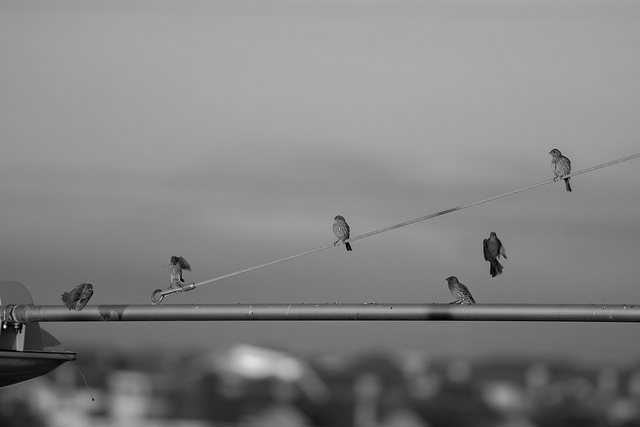
A black and white photo of birds sitting on a pole.
Four small grayish birds sitting on a wire.
a bunch of small birds stand on a high wire
Birds sitting on a wire above a blurry city.
A bunch of birds that are on a pole.